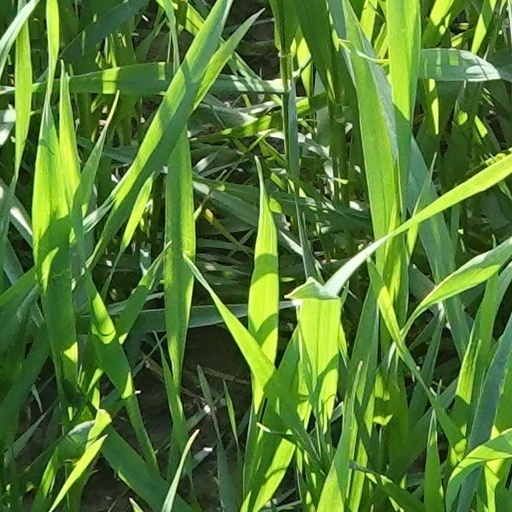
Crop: wheat